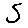
Label: 5